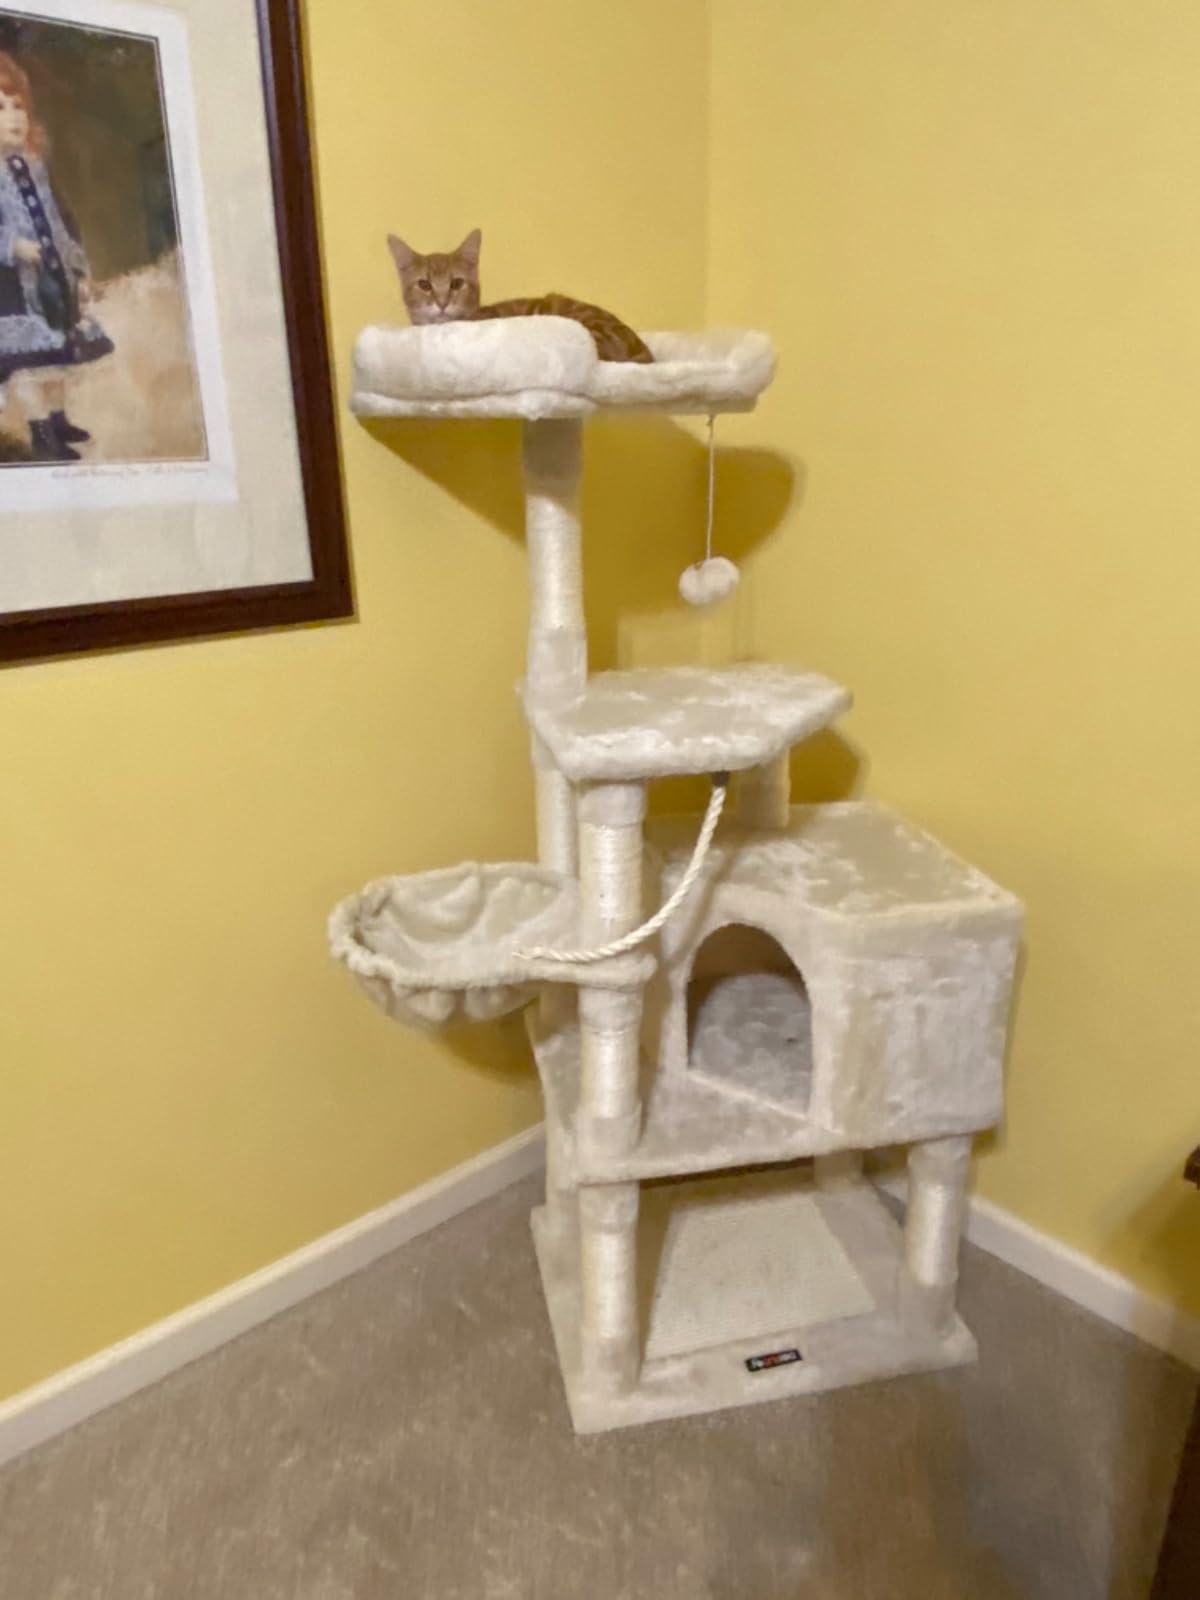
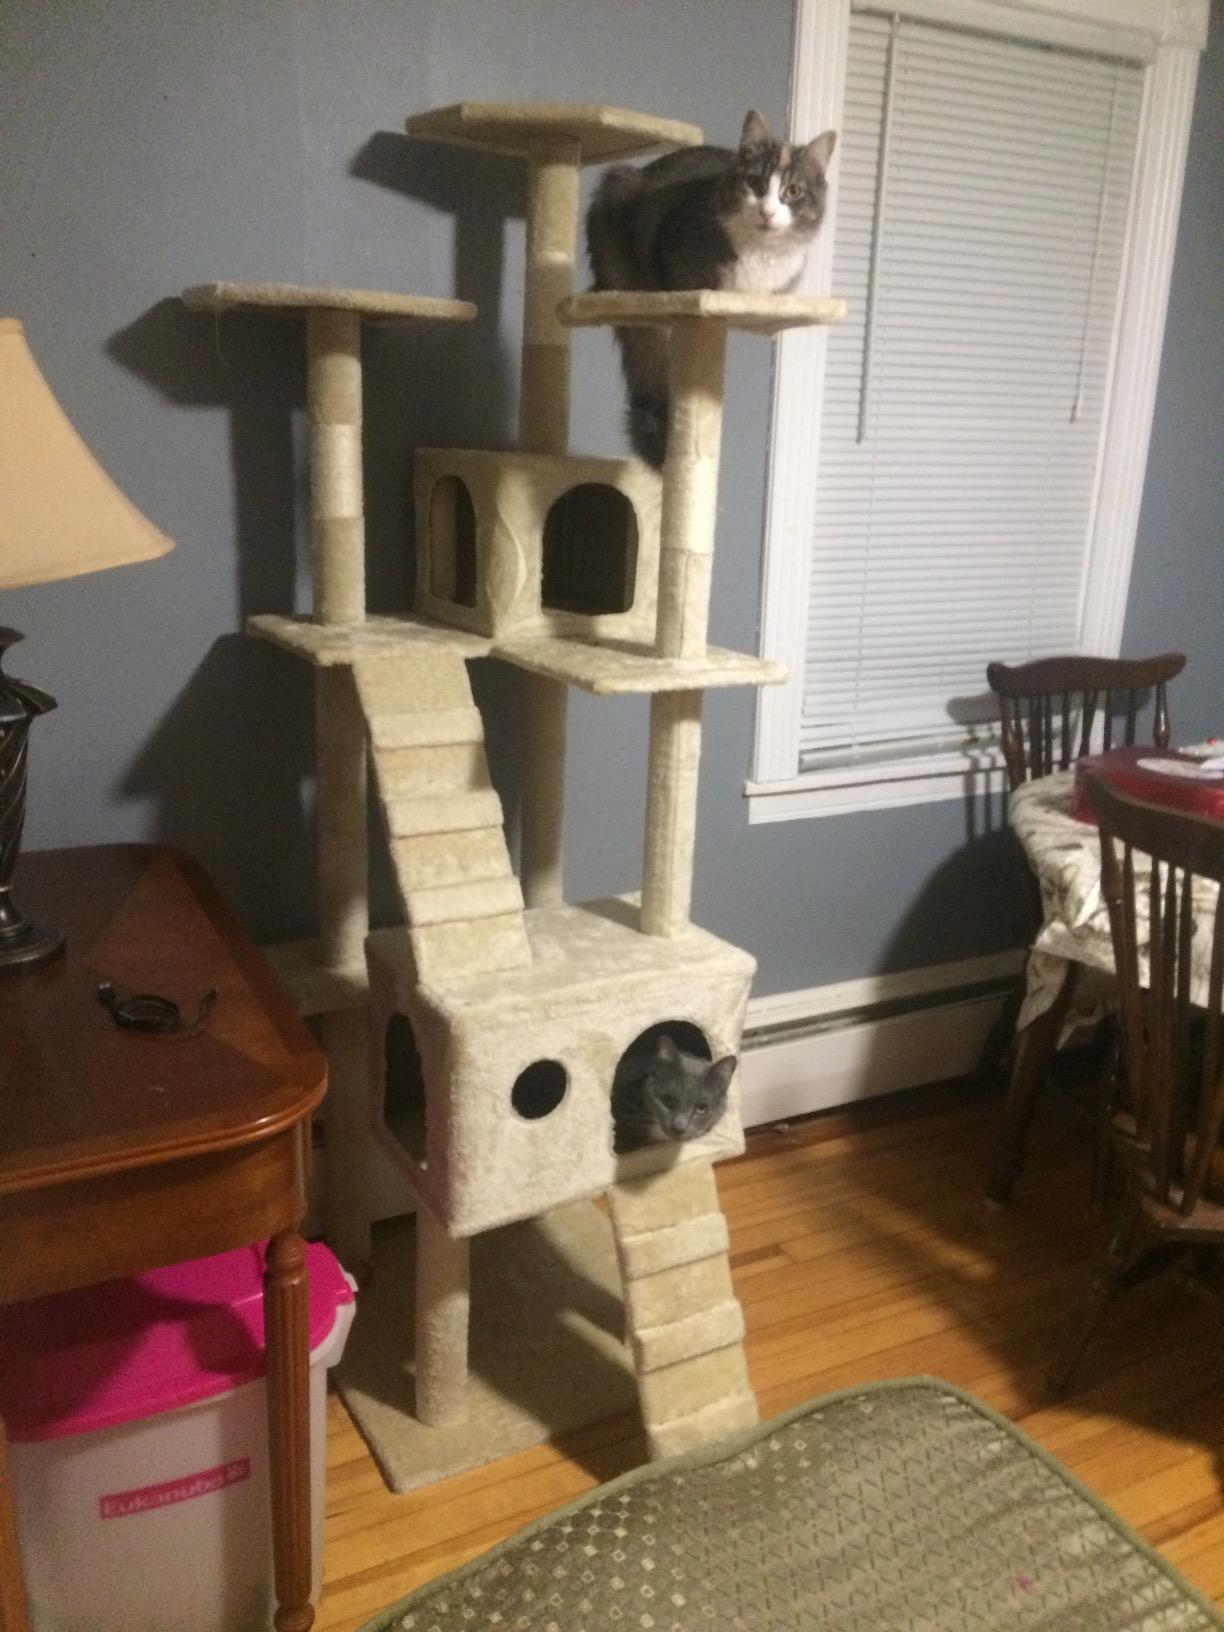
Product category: items_cat tree
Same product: no